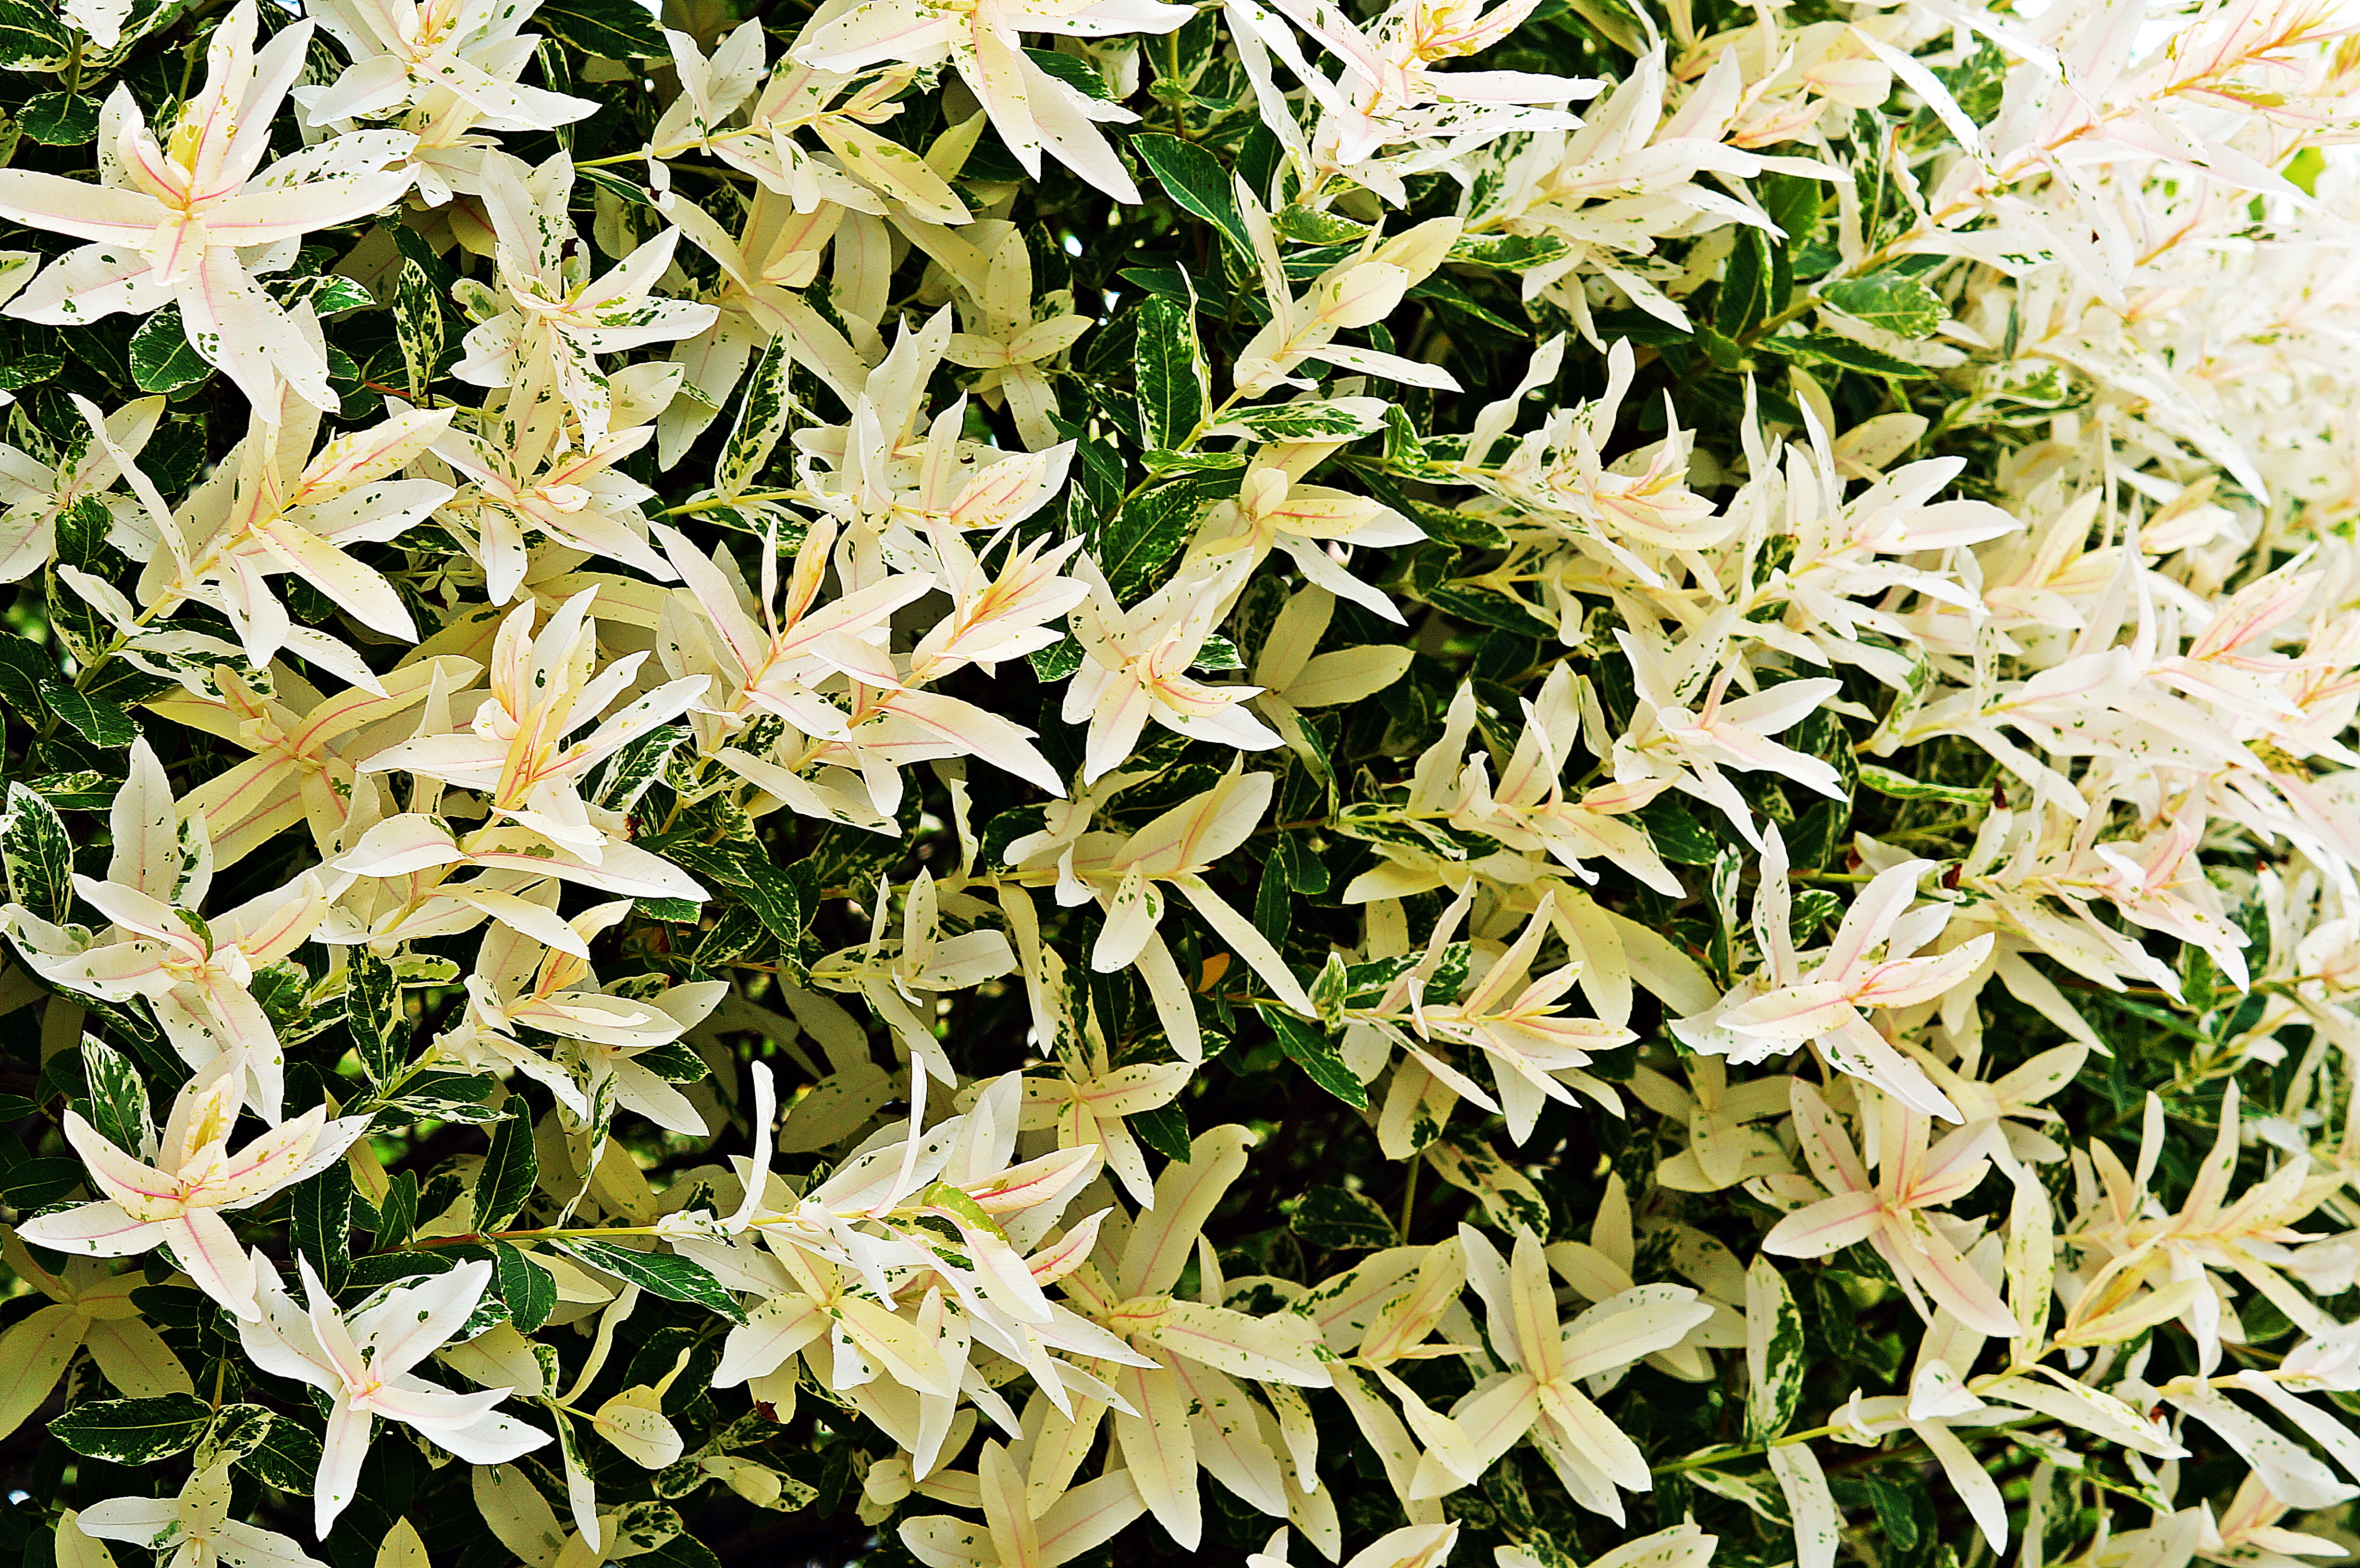
korean, wild flower, flower, plant, flowering plant, cestrum, shrub, perennial plant